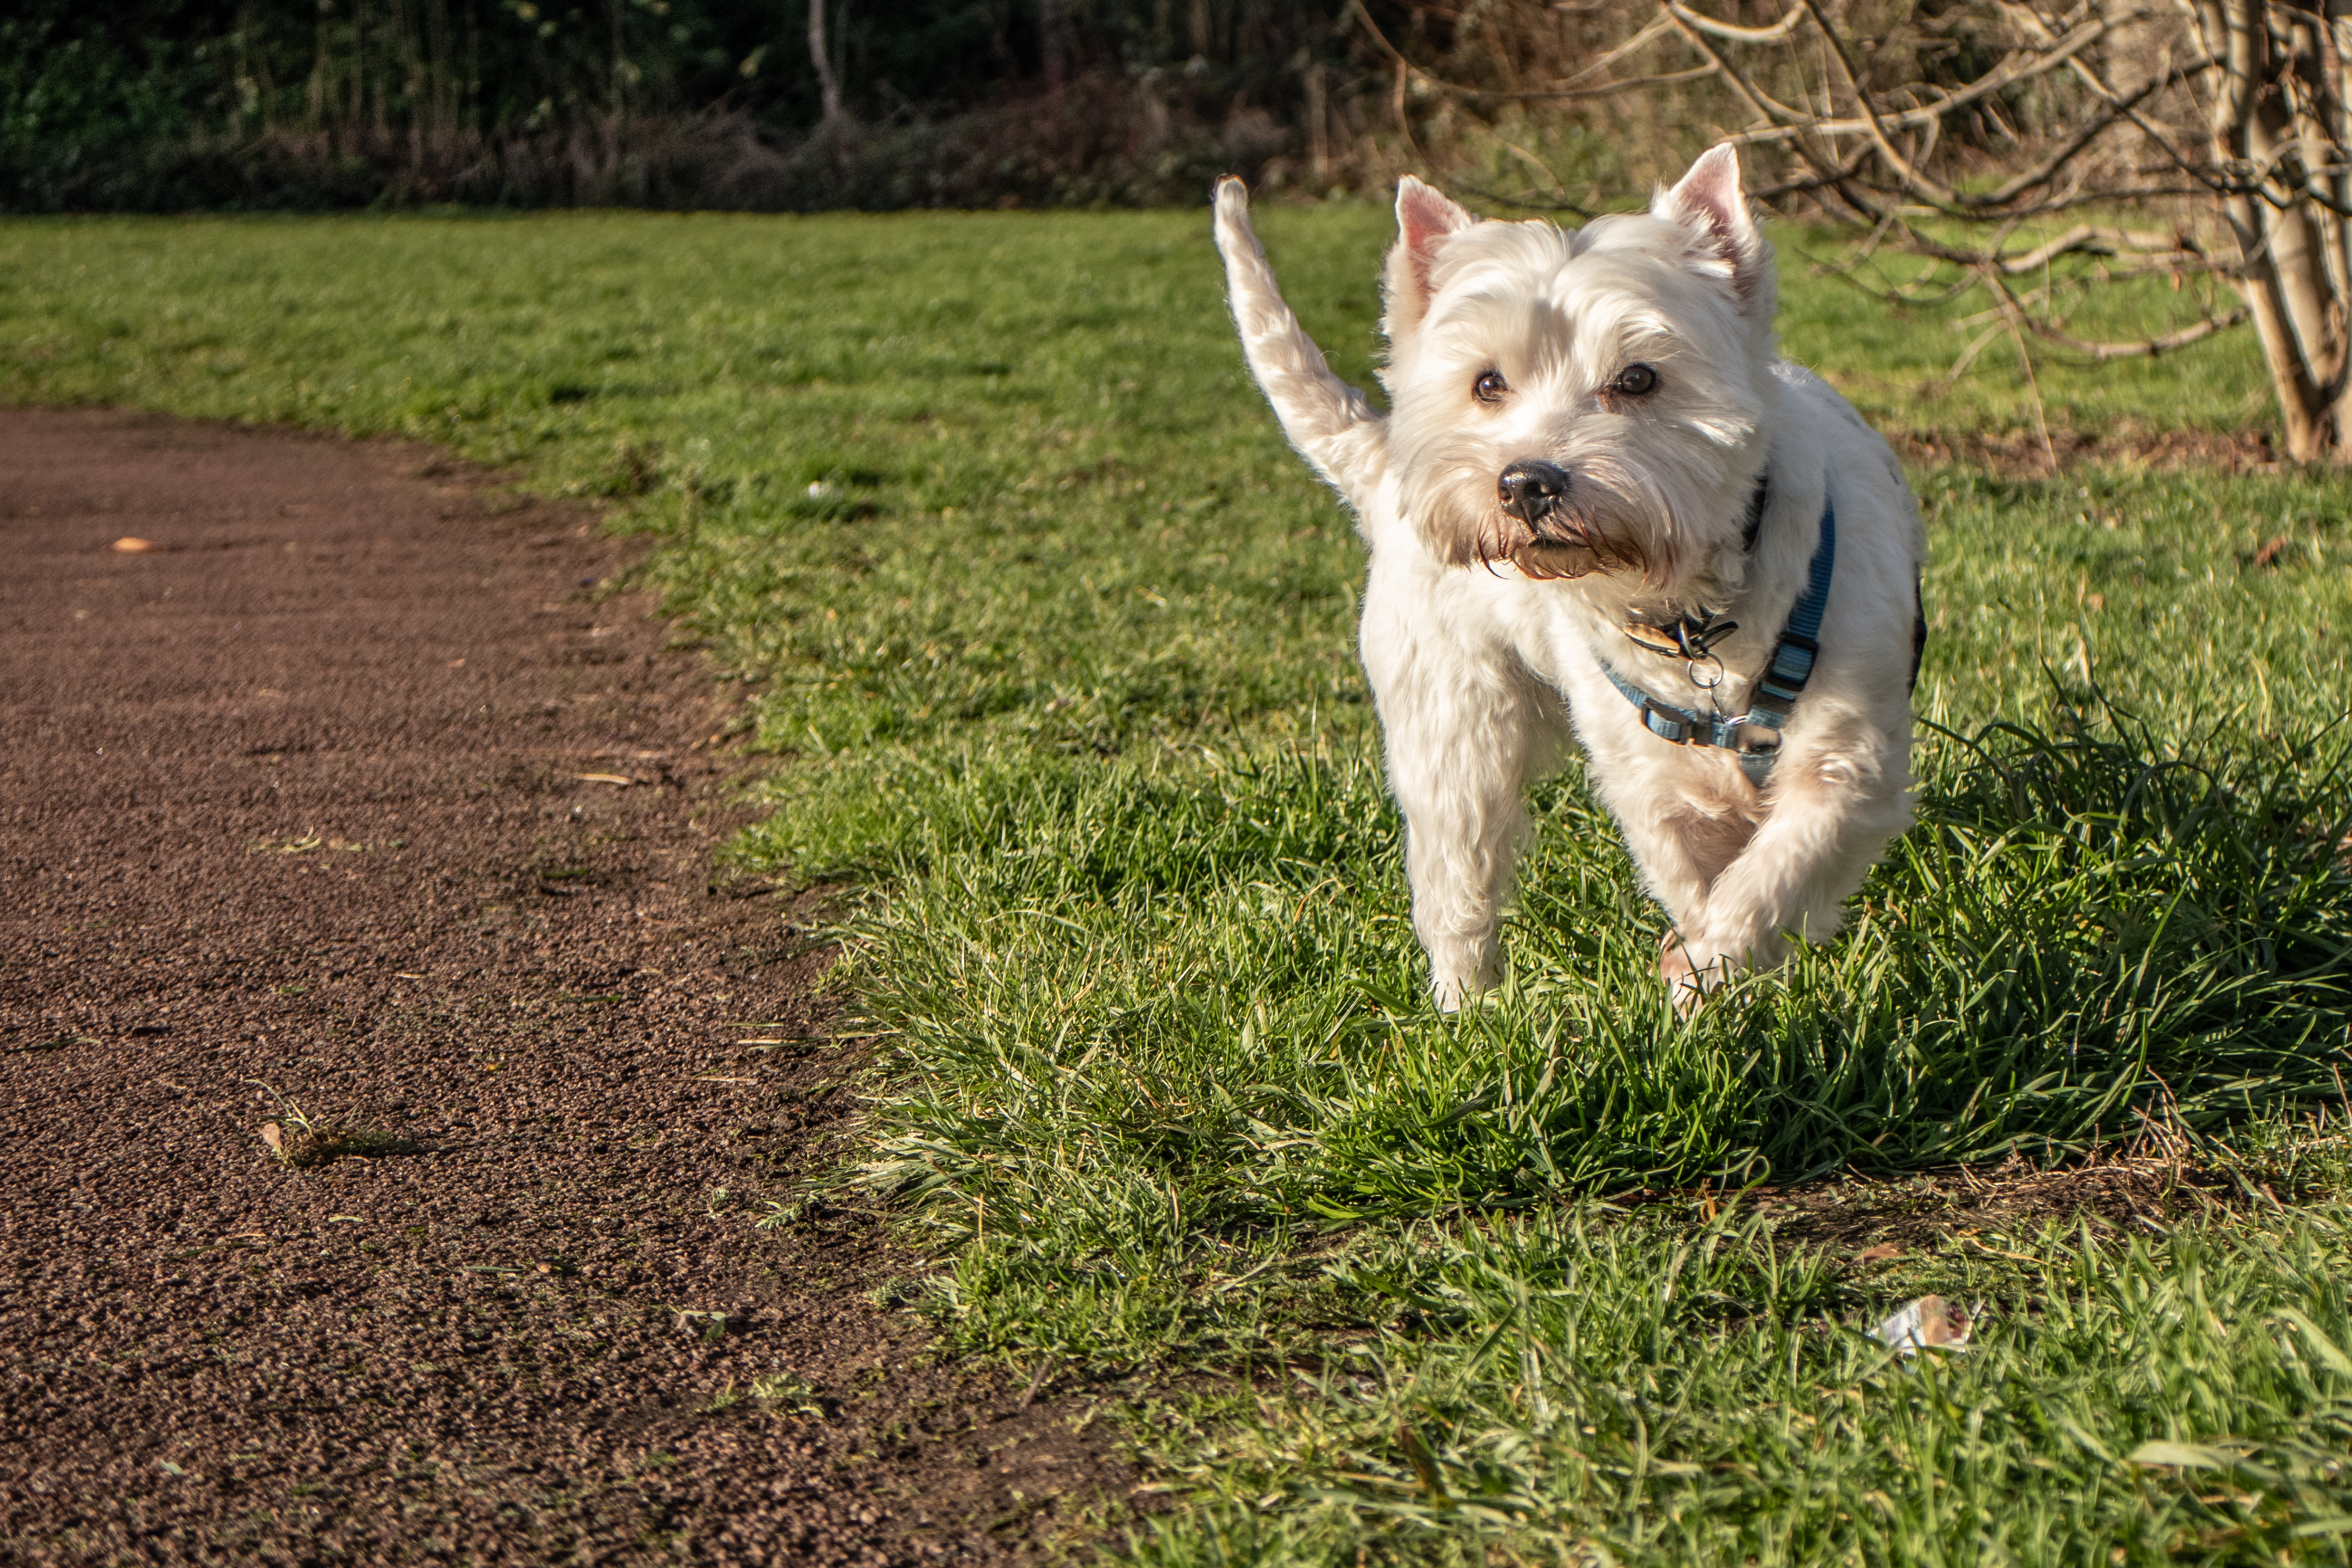
westie, shiis tzu, dog, dogs, friendship, play, playground, park, sunny day, mammal, vertebrate, canidae, dog breed, grass, carnivore, cairn terrier, standard schnauzer, west highland white terrier, schnauzer, companion dog, terrier, miniature schnauzer, sporting group, norwich terrier, tree, wire hair fox terrier, rare breed dog, small terrier, plant, sporting lucas terrier, schnoodle, glen of imaal terrier, soil, tail, lawn